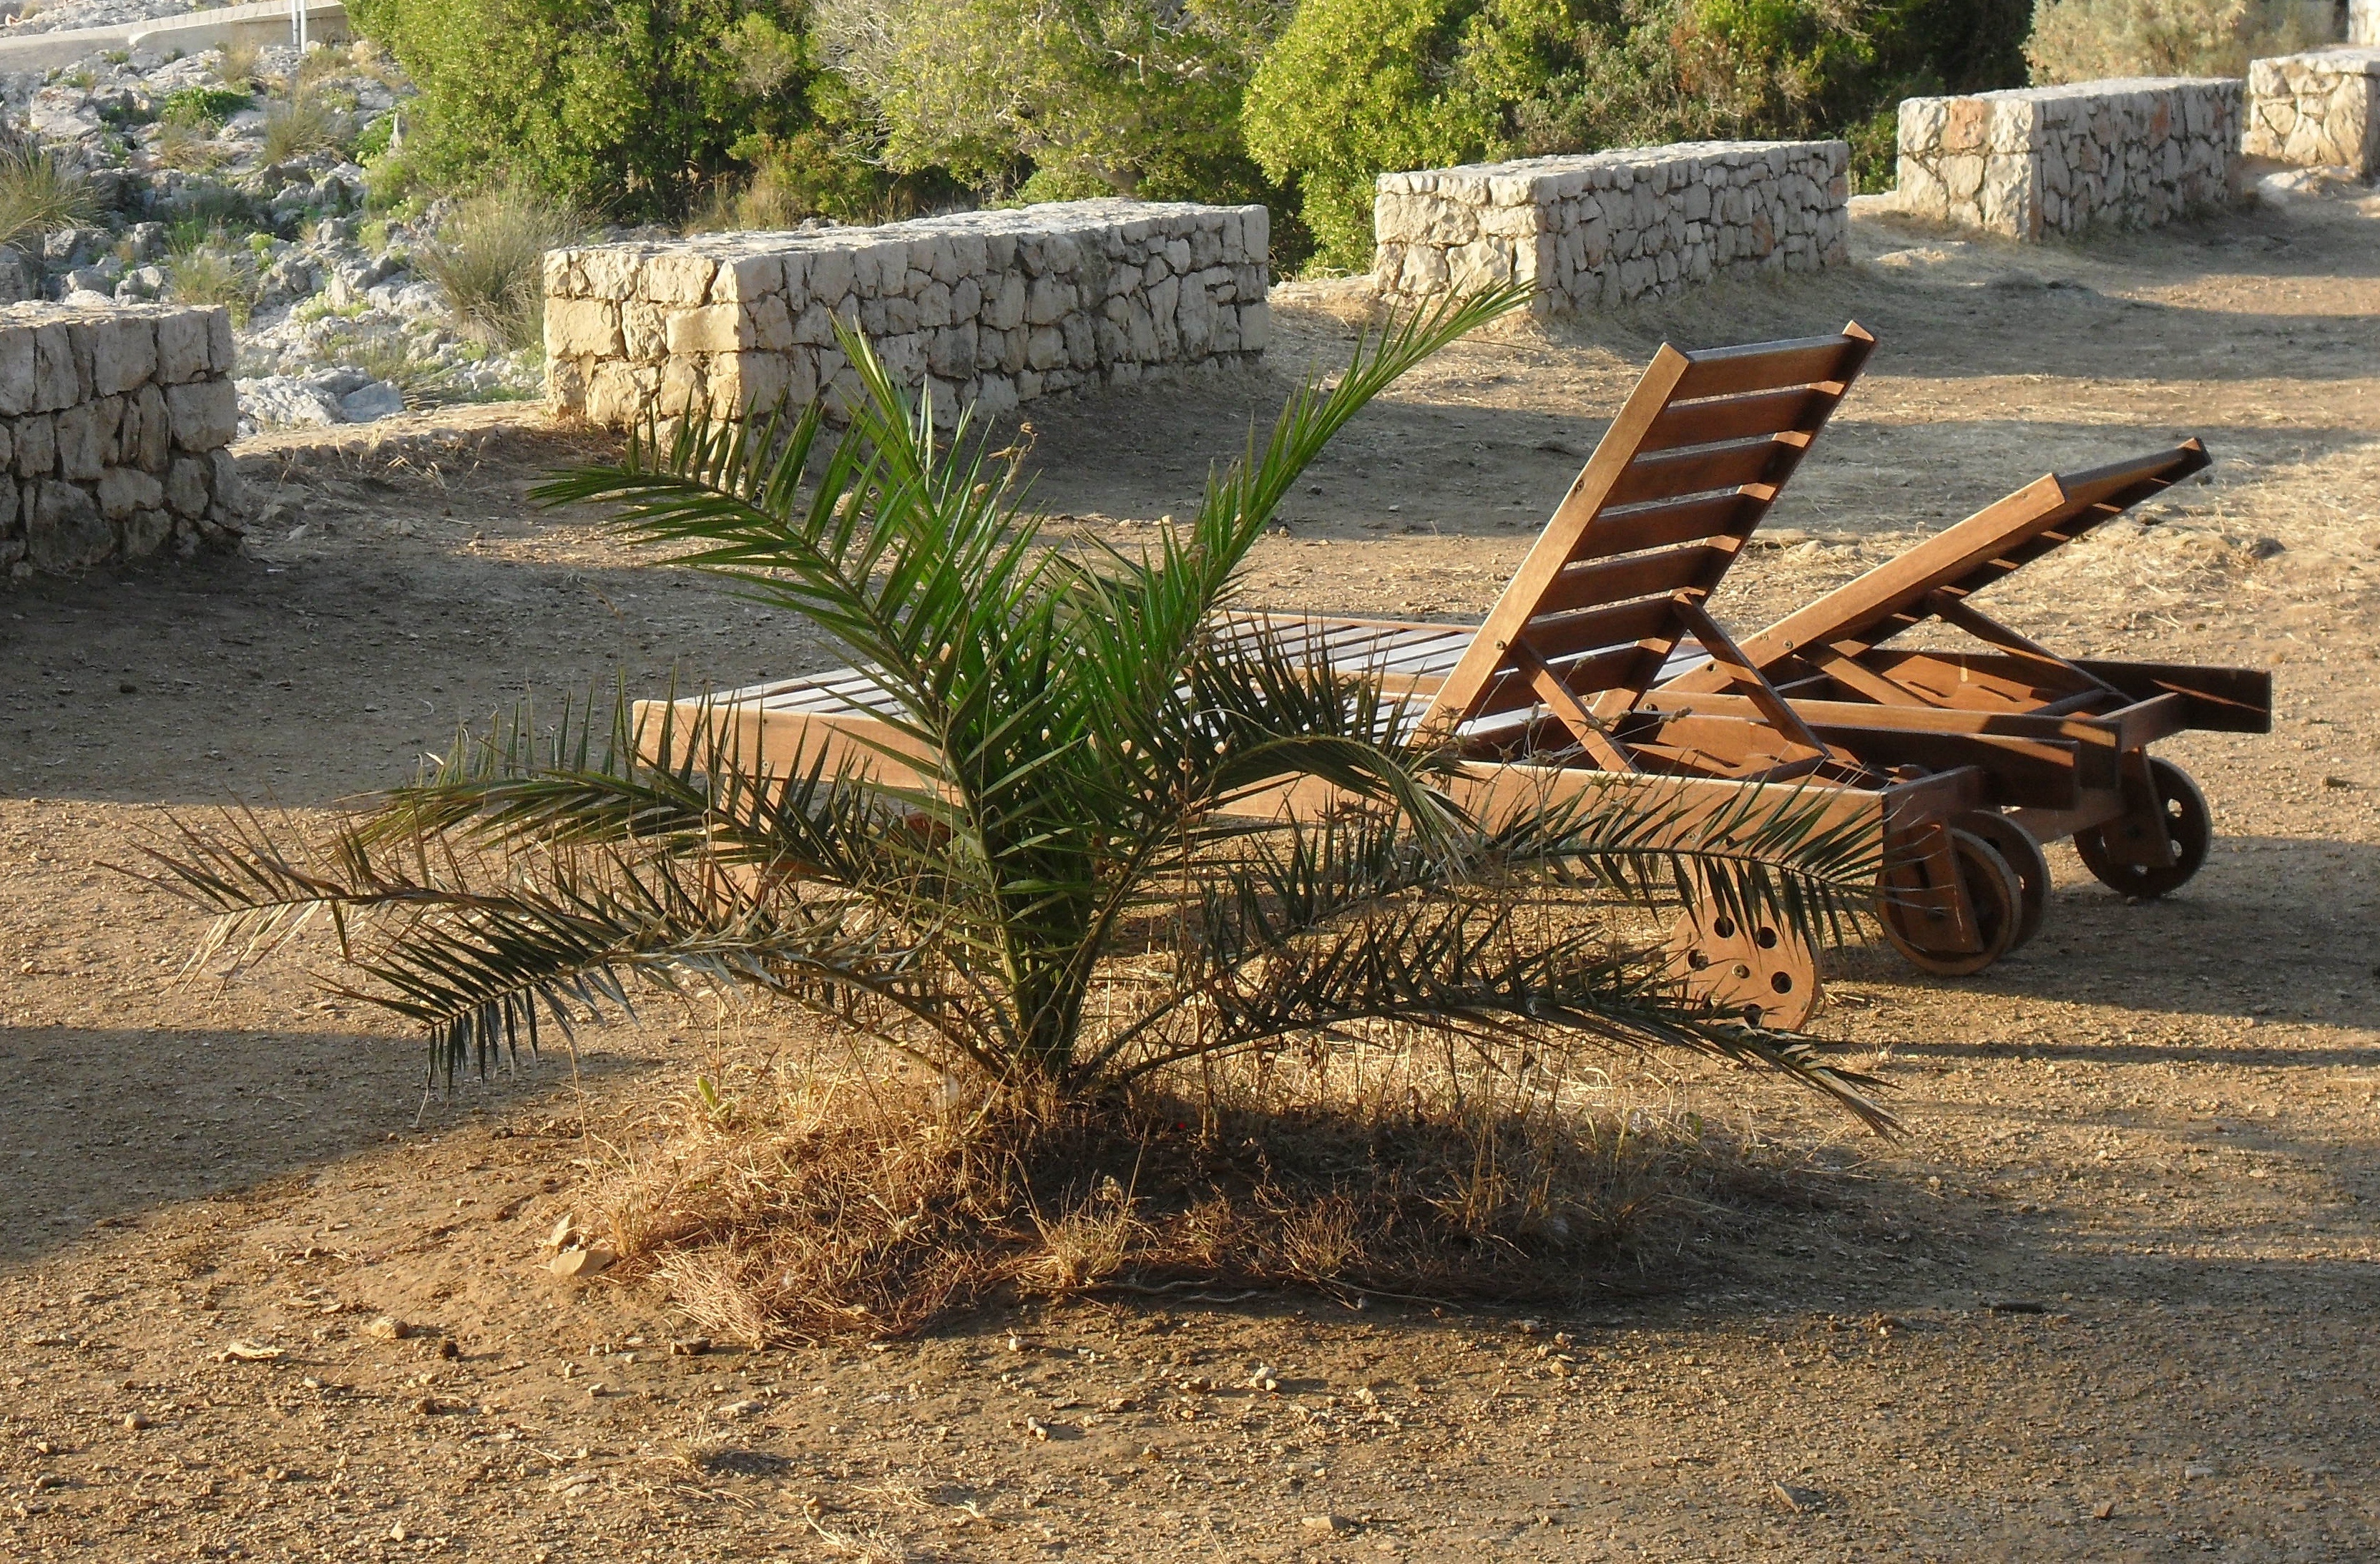
landscape, grass, wood, sun, lawn, palm, holiday, backyard, soil, sun lounger, landscaping, relaxation, yard